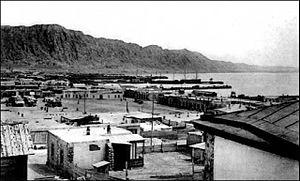
Türkmenbaşy ou Turkménbachy est une ville et un port du Turkménistan, au bord de la mer Caspienne. Le port a été fondé par les Russes du temps du Turkestan russe sous le nom de Krasnovodsk ce qui peut se traduire à peu près par « Ville de l'Eau rouge ». La ville a été renommée en Türkmenbaşy sous la présidence de Nyýazow dans le cadre de sa campagne du culte de la personnalité.